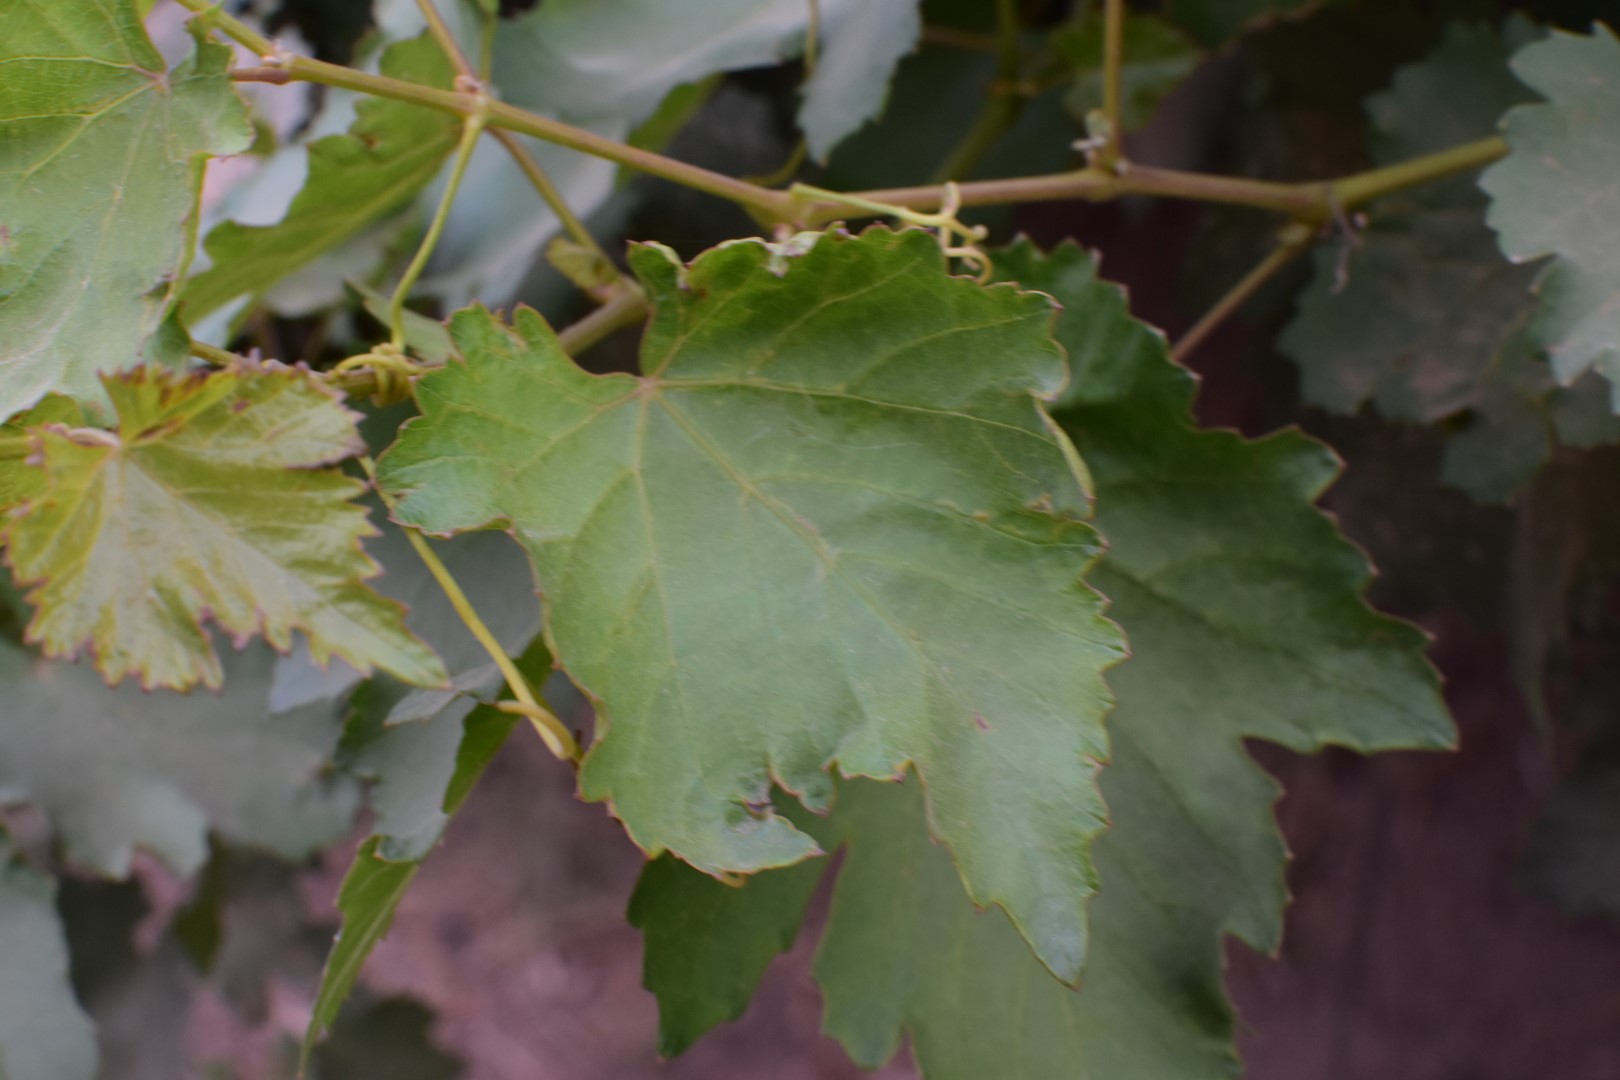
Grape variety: Kamali